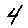
Label: 4